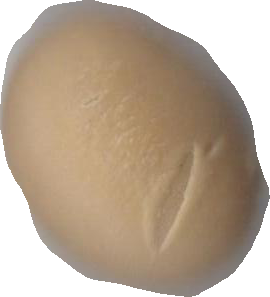
Variety: Dega